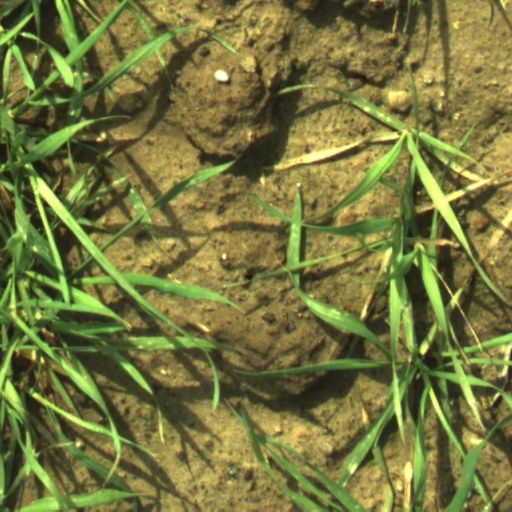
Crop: wheat